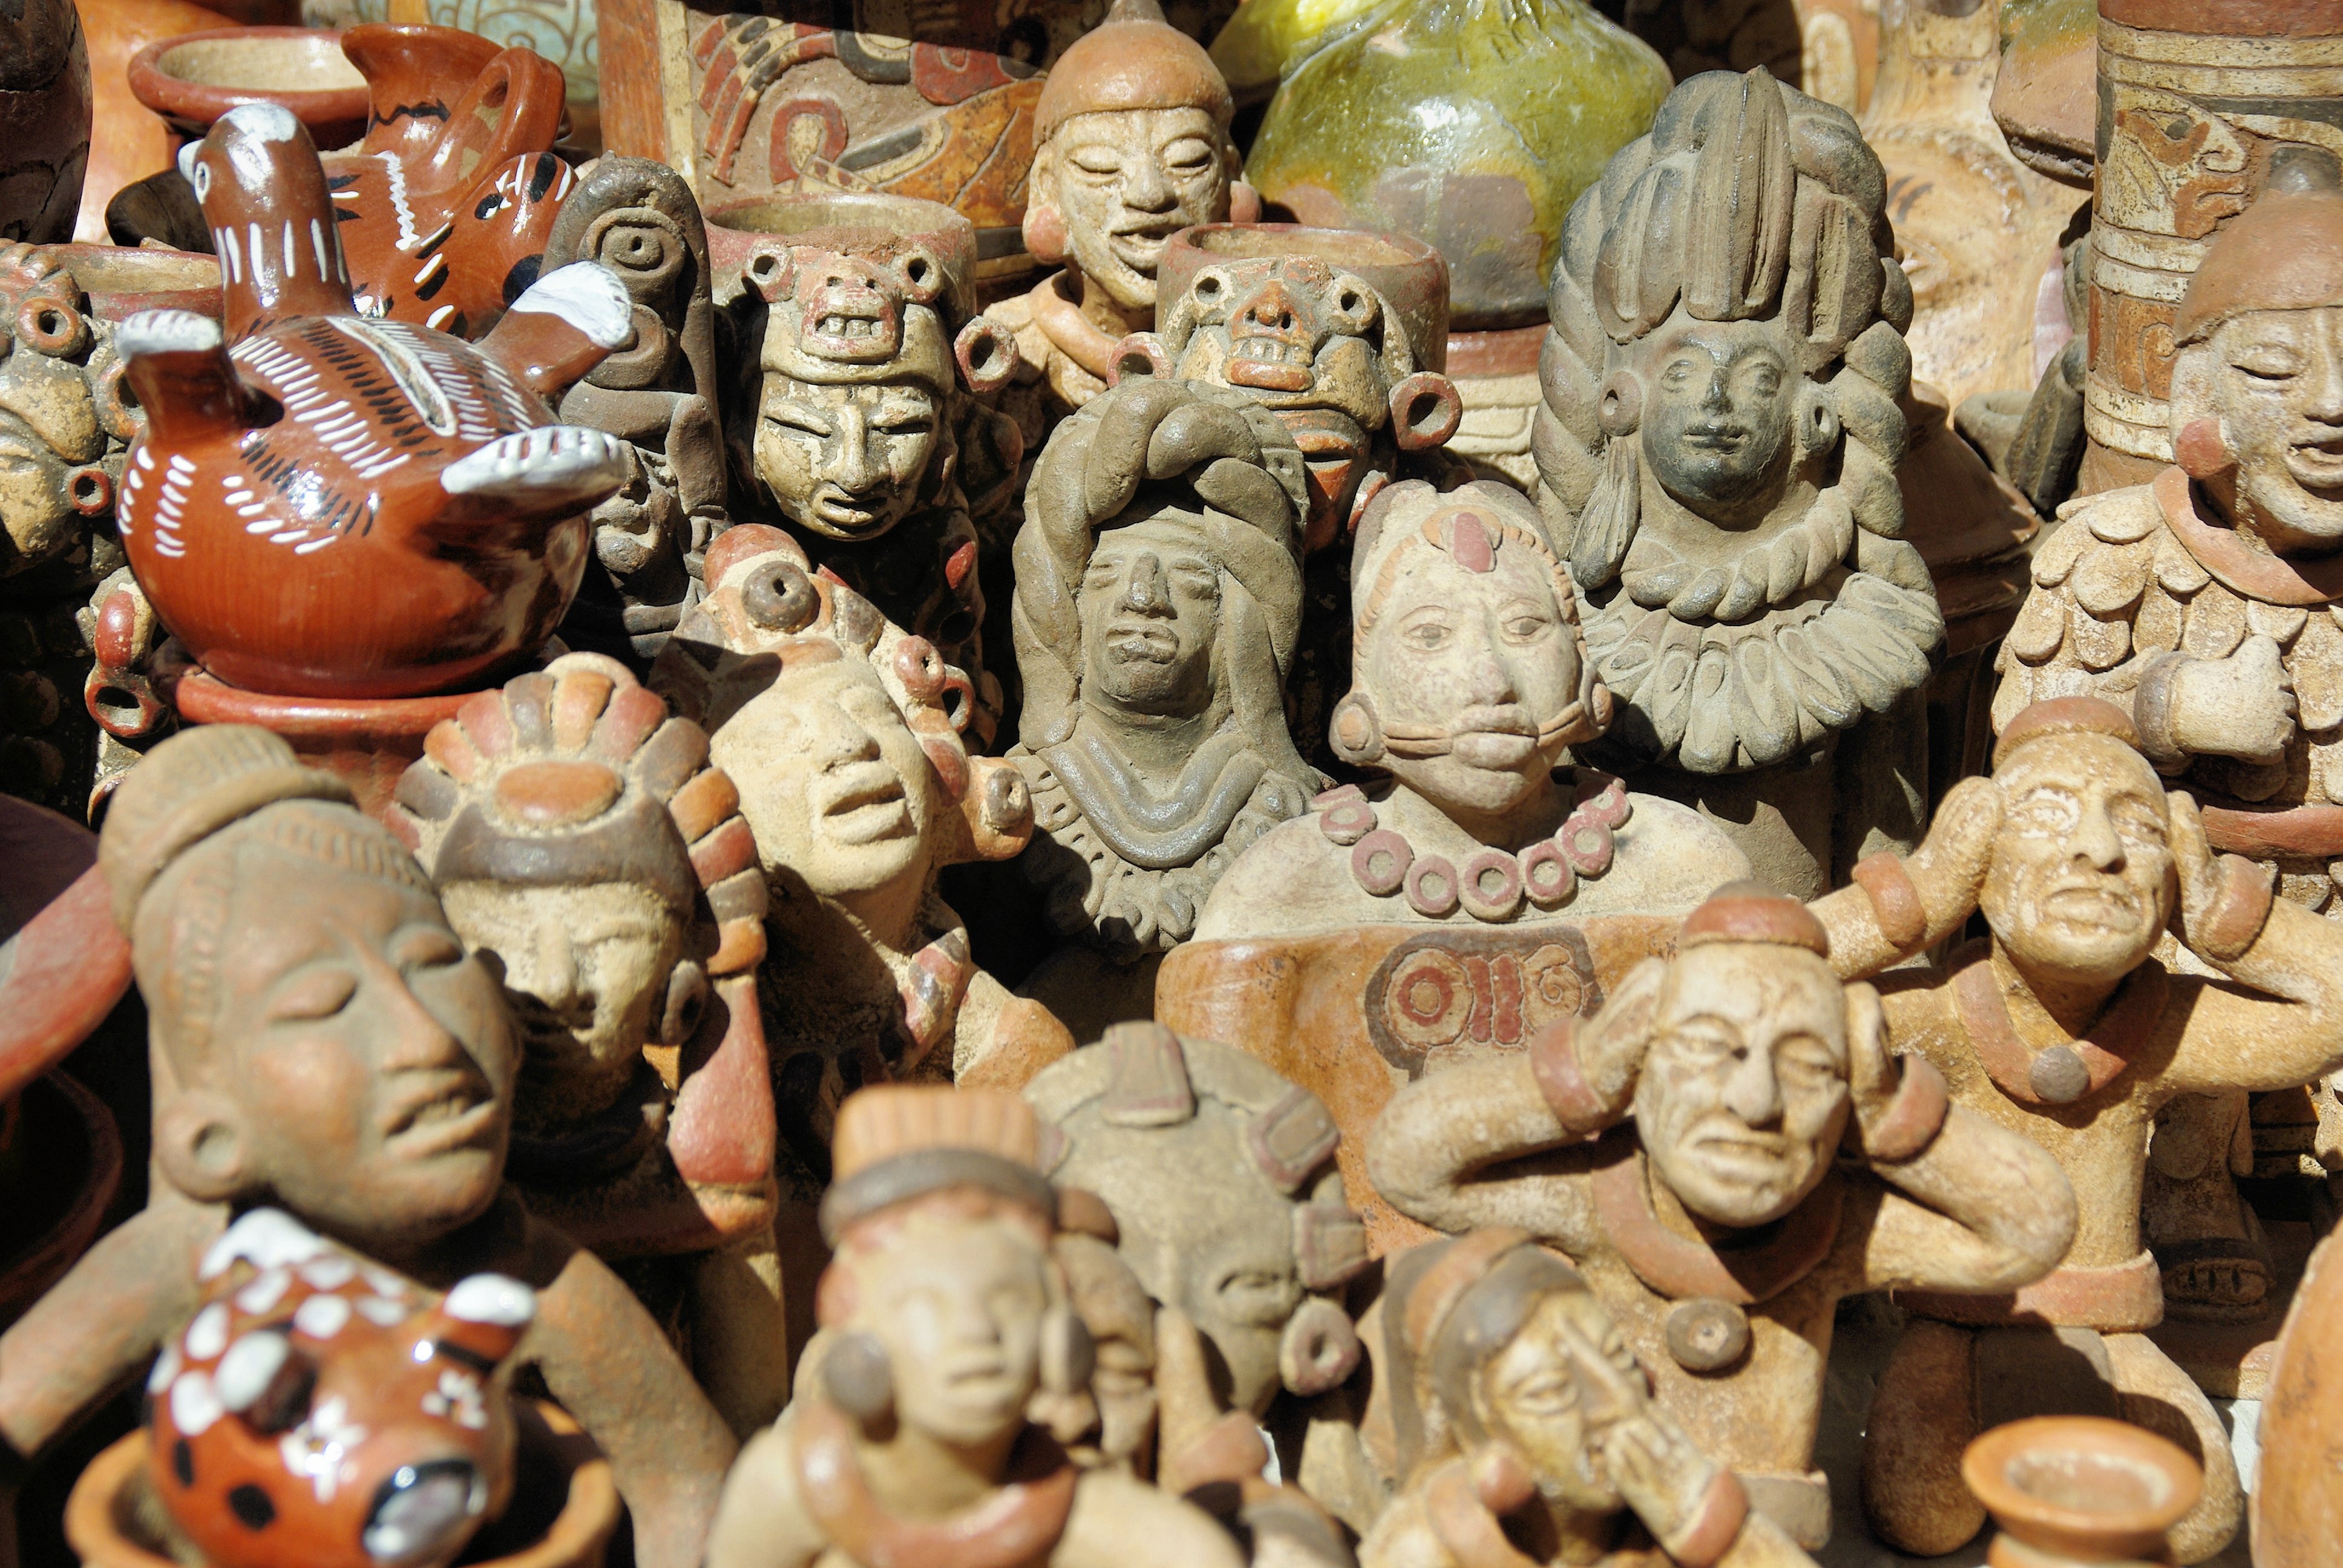
people, monument, statue, market, sculpture, art, statues, carving, ecuador, ancient history, otavalo